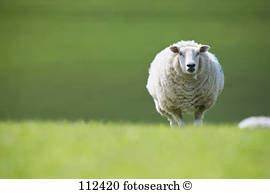
Label: pecora